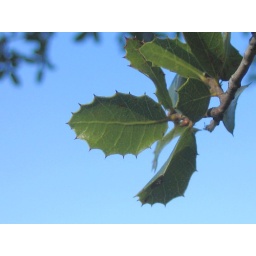
Oak leaves in the wild blue sky